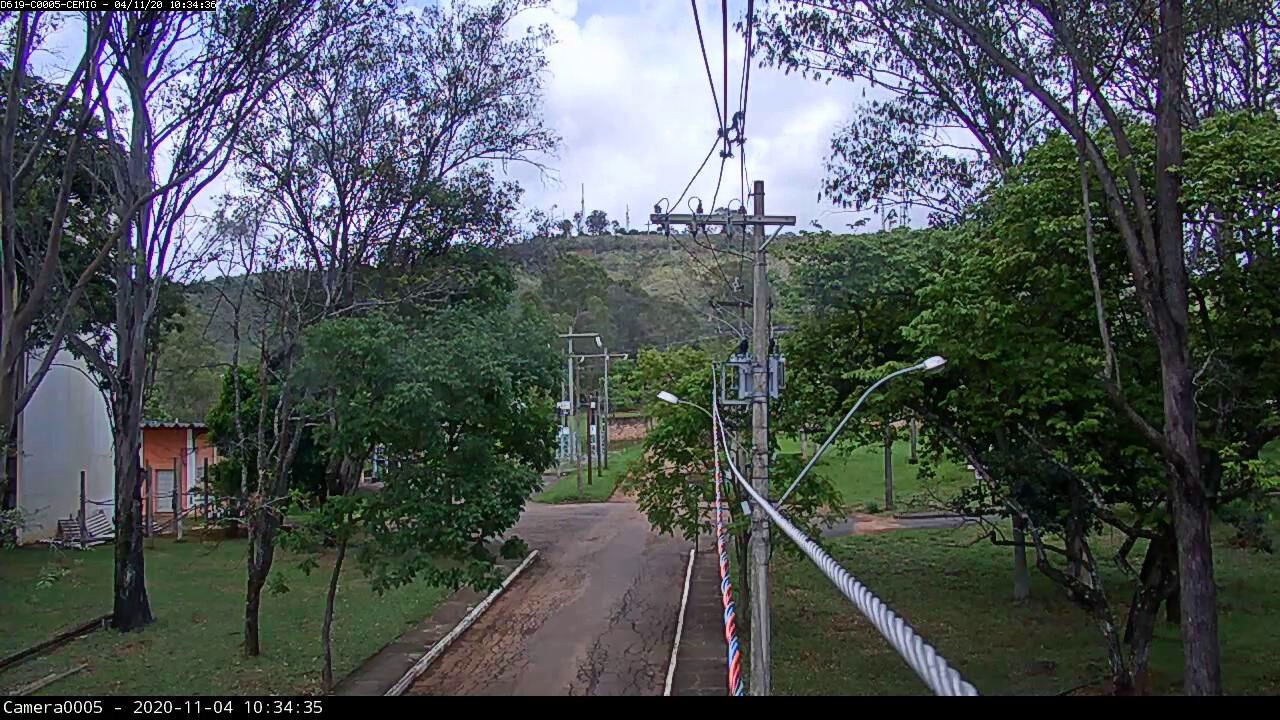
Fire: no
Smoke: no